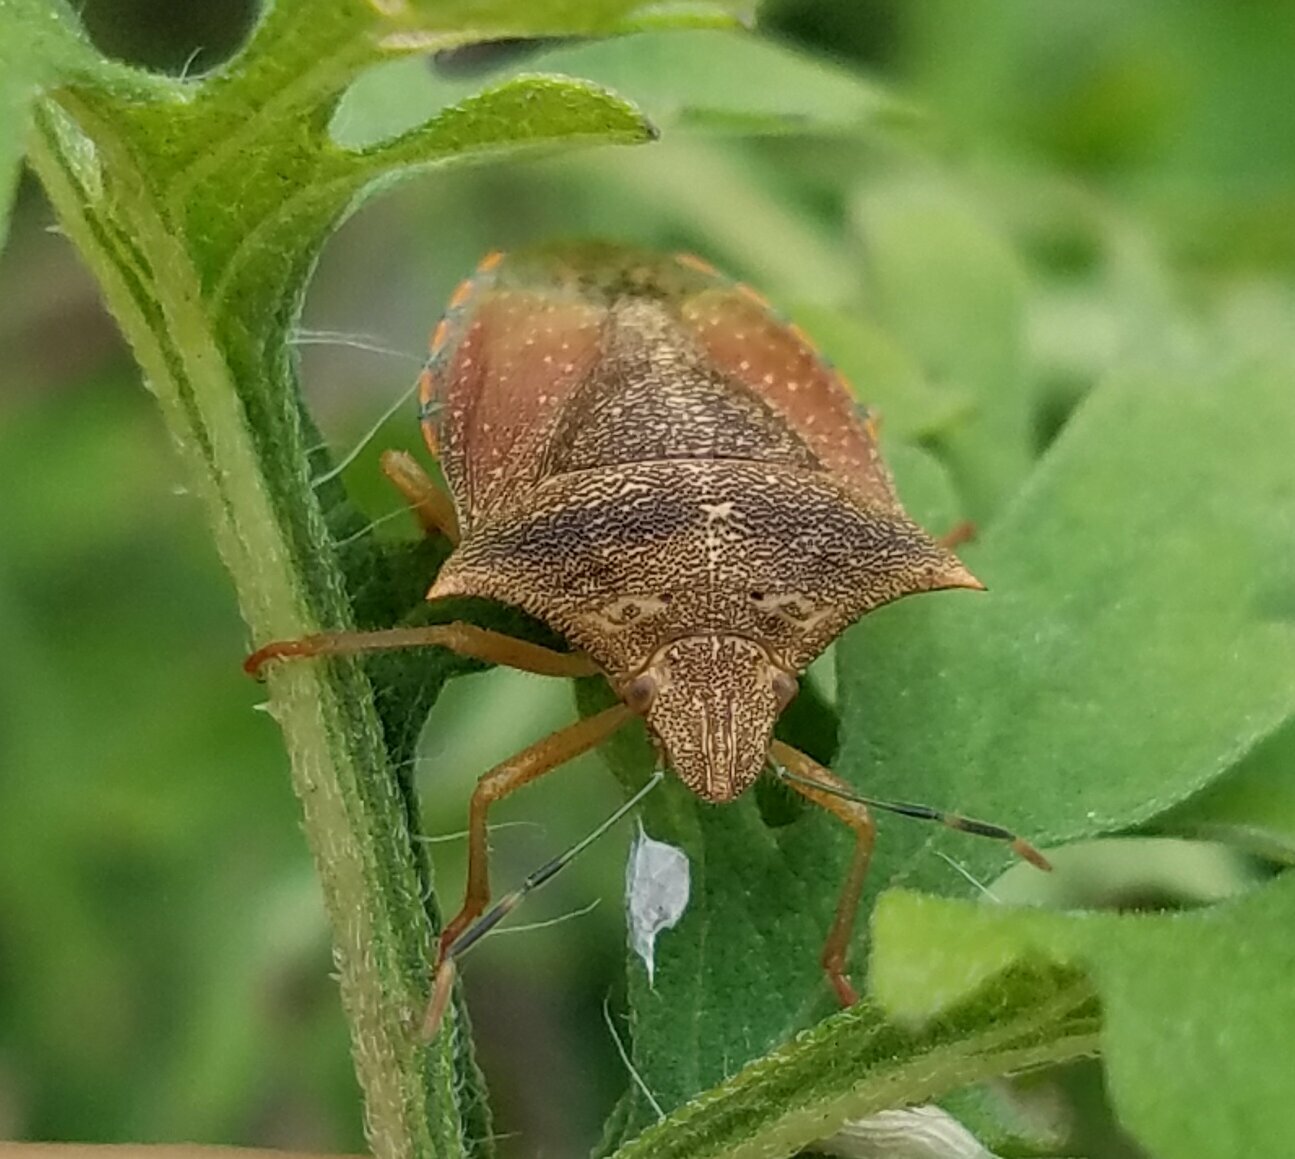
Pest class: stink_bug